Malaita

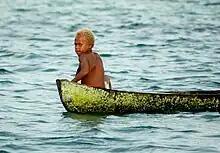
Malaitan child

Malaitan hydrology includes thousands of small springs, rivulets, and streams, characteristic of a young drainage pattern. At higher altitudes waterfalls are common, and in some places canyons have been cut through the limestone. Nearer the coasts, rivers are slower and deeper, and form mangrove swamps of brackish water, along with alluvial deposits of gravel, sand, or mud. The coastal plain is very narrow. Inland soils are of three types, wet black, dry black, and red. The wet black soil, too poorly drained for most horticulture except taro, is found in valleys or at the foot of slopes. Dry black makes the best gardening sites. The red soil, probably laterite, does not absorb runoff and forms a hard crust, and is preferred for settlement sites.